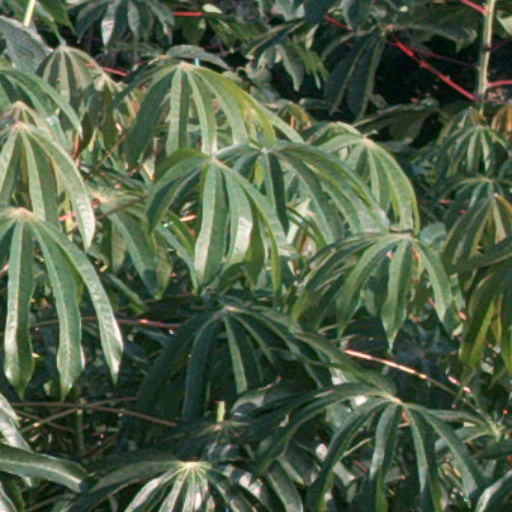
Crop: cassava